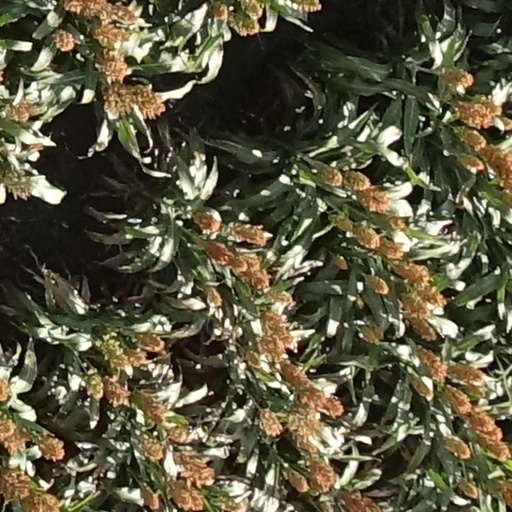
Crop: sorghum